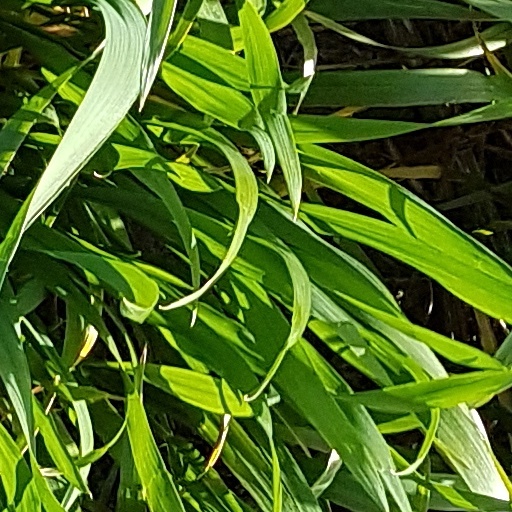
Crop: wheat